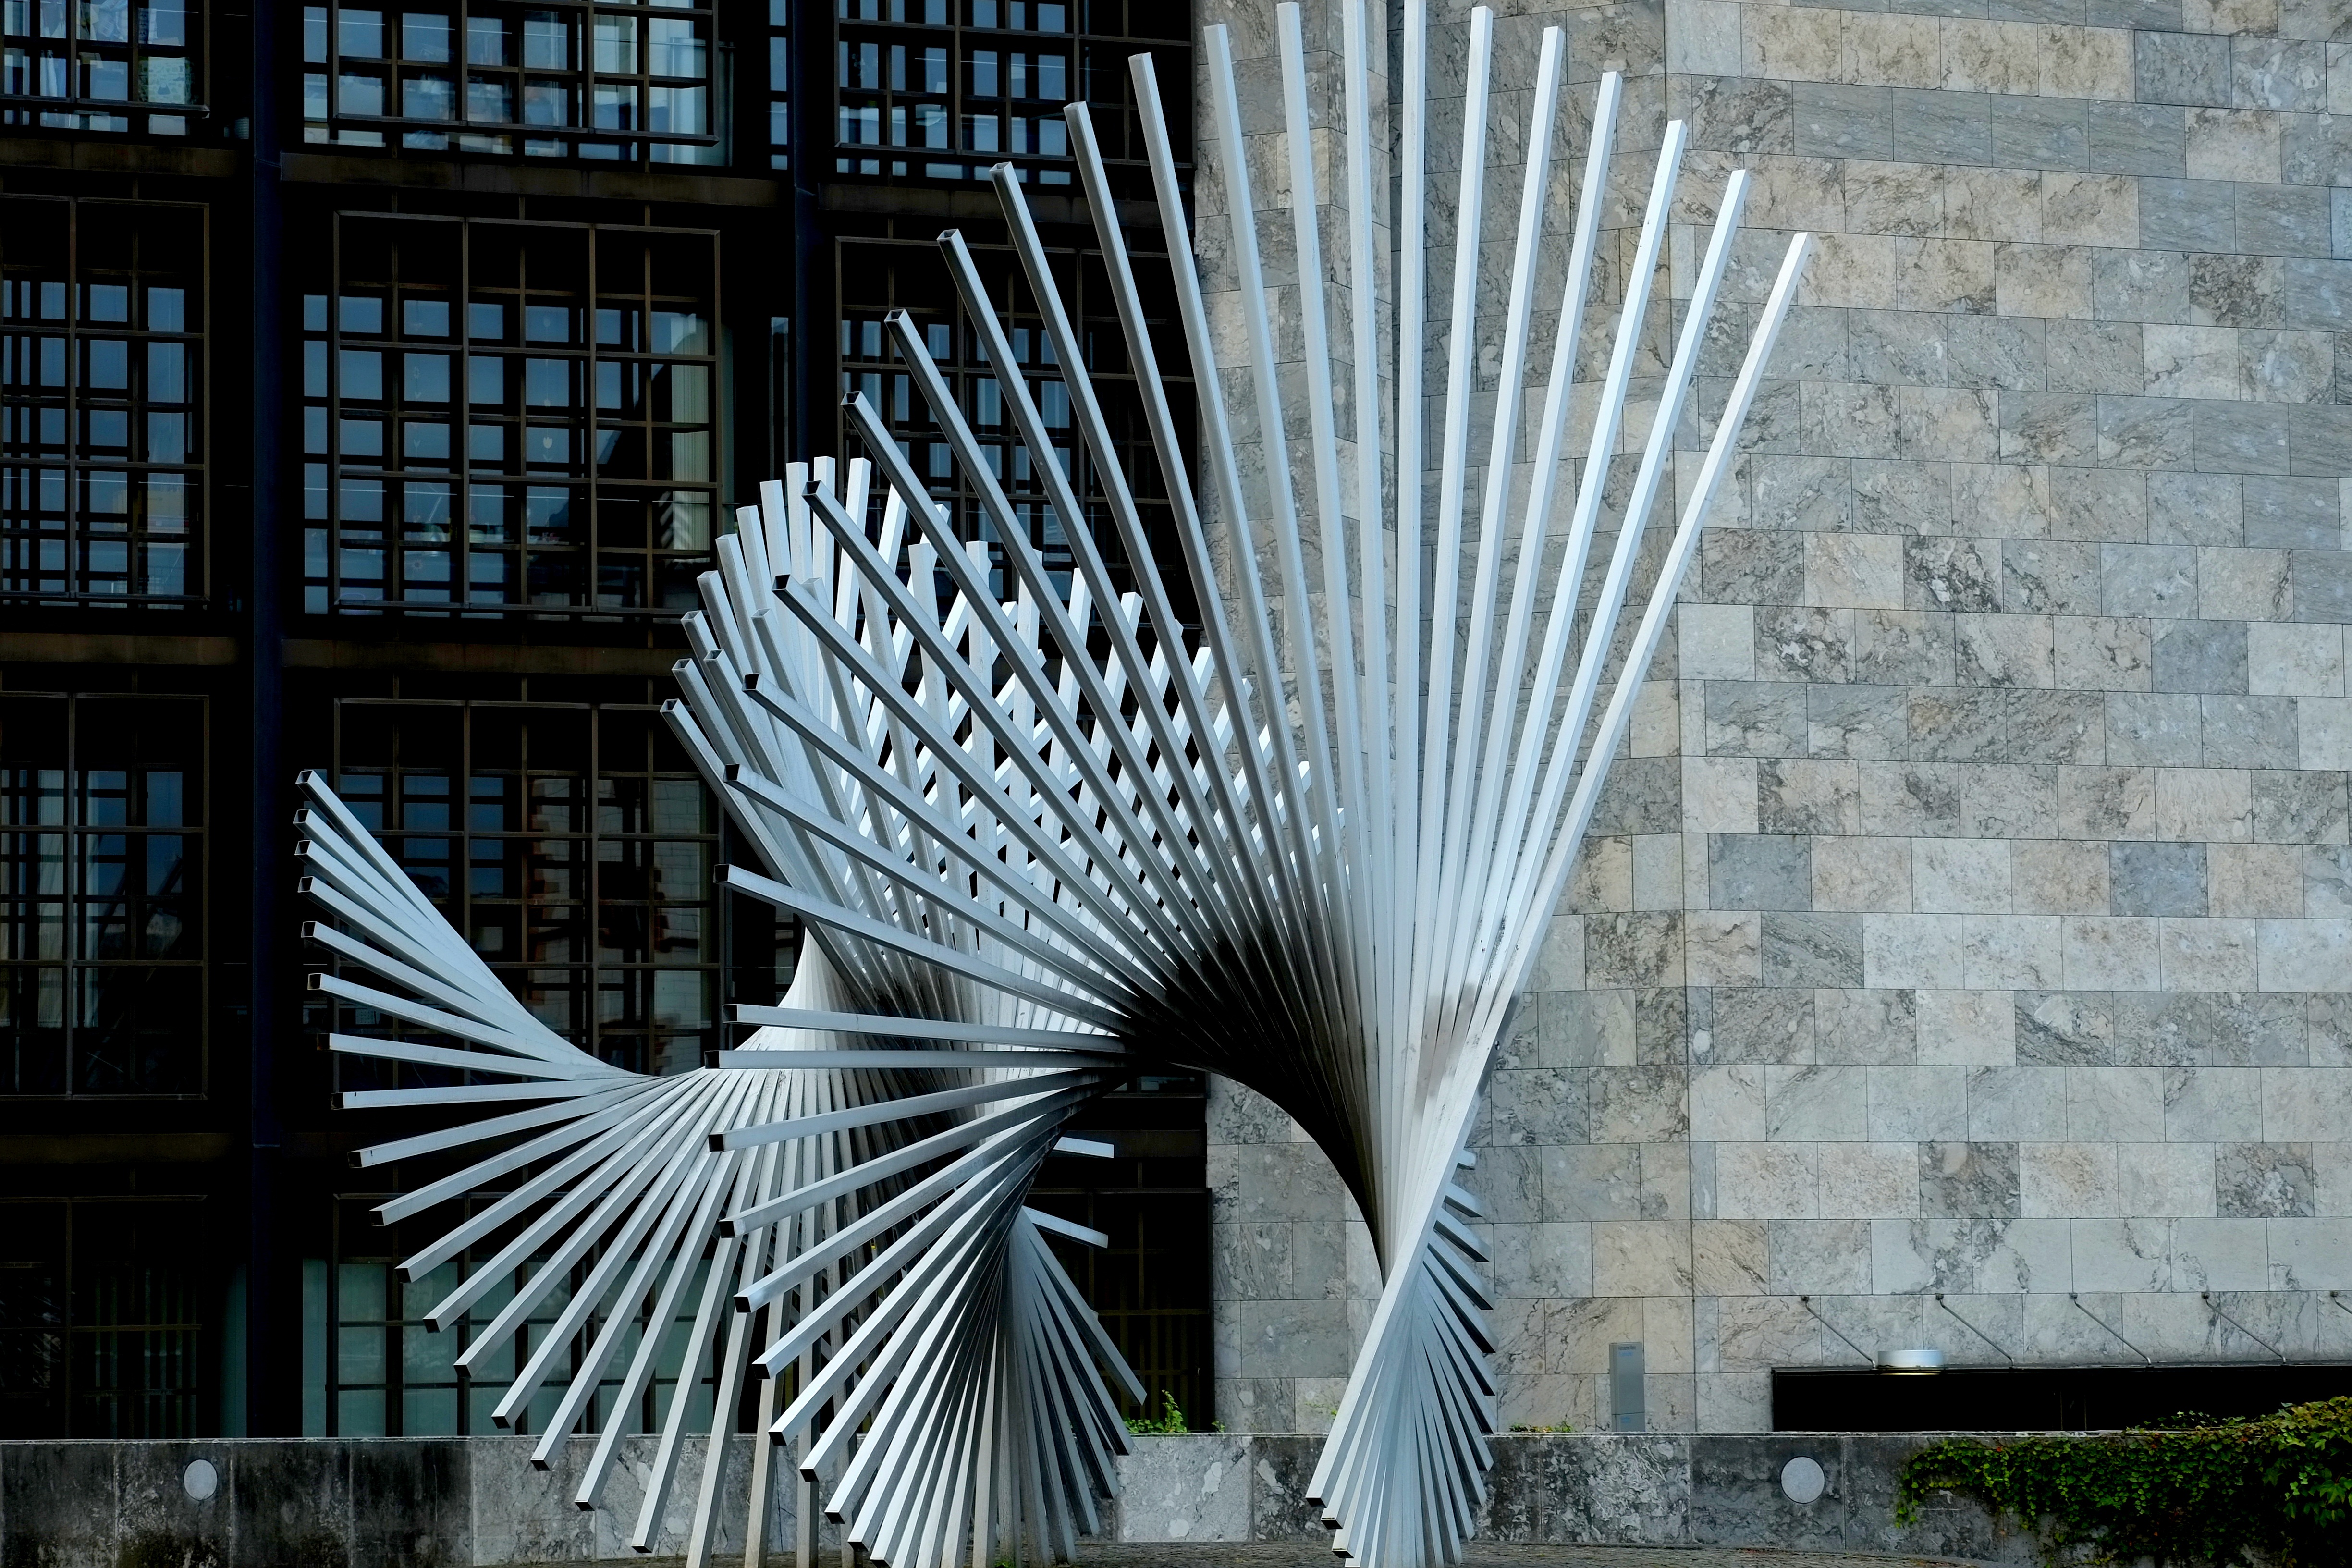
architecture, structure, city, skyscraper, monument, downtown, metal, landmark, facade, tourism, modern, artwork, interior design, places of interest, old town, sculpture, art, symmetry, germany, culture, large, tourist attraction, mood, interesting, historically, mainz, town hall, aluminium, town hall square, state capital, urban area